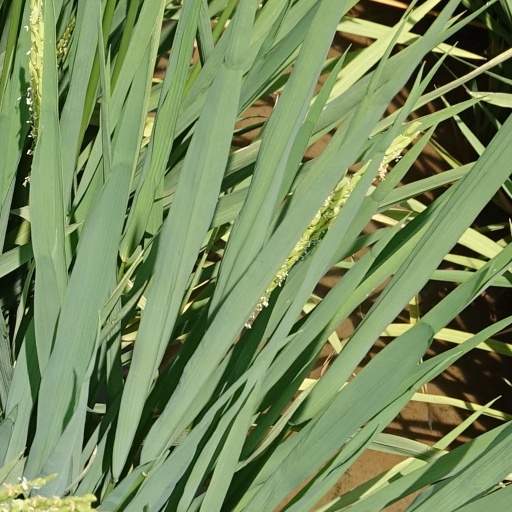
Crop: rice